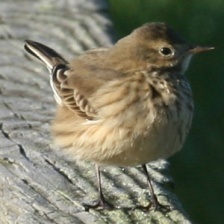
Species: AMERICAN PIPIT
Scientific name: ANTHUS RUBESCENS